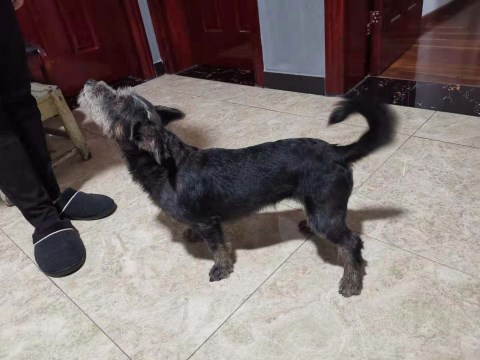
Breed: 2342-n000102-miniature_schnauzer